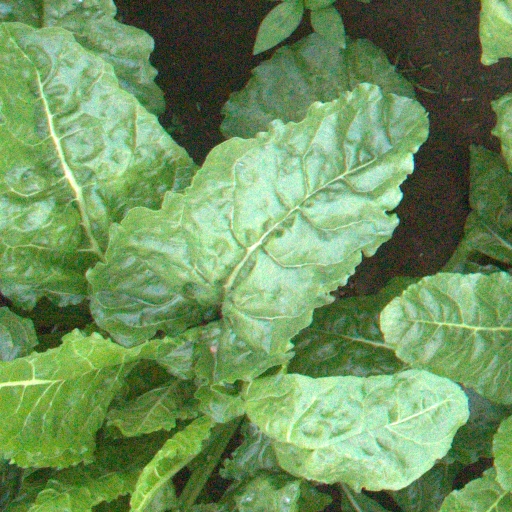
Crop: sugar beet